Gladstone Pottery Museum

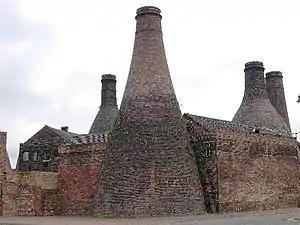
Gladstone Pottery Museum

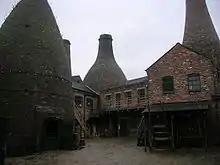
Inner courtyard of the museum

The Gladstone Pottery Museum is a working museum of a medium-sized coal-fired pottery, typical of those once common in the North Staffordshire area of England from the time of the Industrial Revolution in the 18th century to the mid 20th century. It is a grade II* listed building.